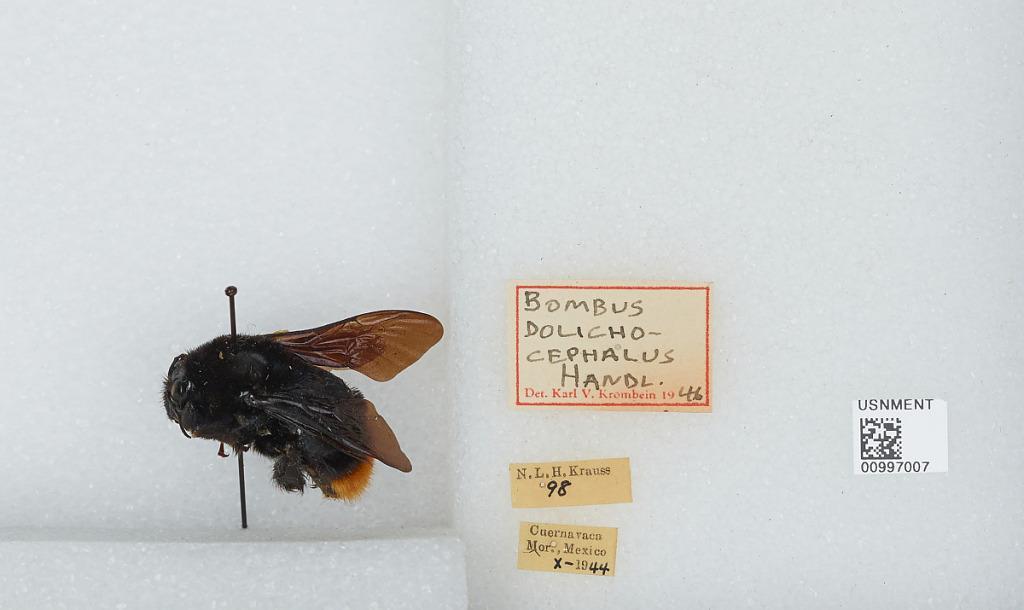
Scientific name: Bombus (Mendacibombus) defector Skorikov
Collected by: N. Krauss
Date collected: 1944-10-
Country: Mexico
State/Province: Morelos
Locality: Cuernavaca
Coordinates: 18.9178, -99.2267
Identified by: Krombein, Karl V.